Robert E. Lee Monument (Richmond, Virginia)

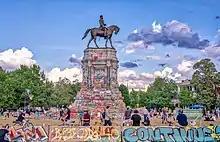
Vandalism of the monument, June 2020

On June 4, 2020, Virginia governor Ralph Northam announced that the Richmond statue would be removed in response to the protests that followed the murder of George Floyd. On June 8, a judge in Richmond Circuit Court issued a temporary injunction against the monument's removal, citing a lawsuit filed by William C. Gregory, who claims the Commonwealth promised to "faithfully guard" and "affectionately protect" the statue in the deed that originally annexed the property to the state. Subsequent legal proceedings led to a hearing on July 23, which concluded without a ruling on the monument's future. A new 90-day injunction against the monument's removal began August 3. After nearby residents filed a lawsuit to keep the statue in its place, Virginia's Attorney General filed a motion to dismiss the suit; circuit court Judge W. Reilly Marchant ruled August 25, 2020 that the matter would proceed to trial. The October 19 trial resulted in a halted decision pending appeal.